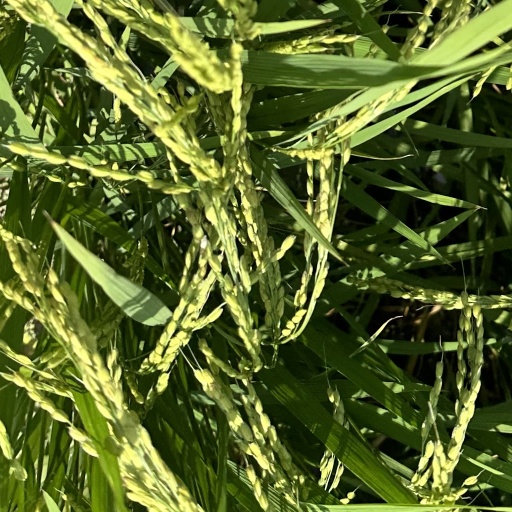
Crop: rice